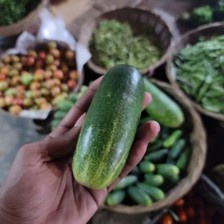
Label: cucumber